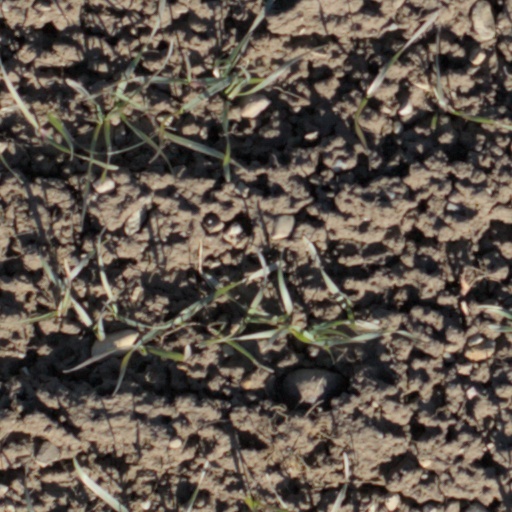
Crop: wheat